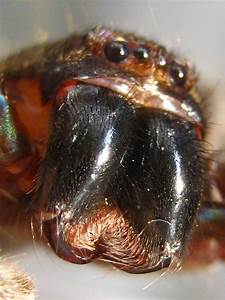
Label: spider